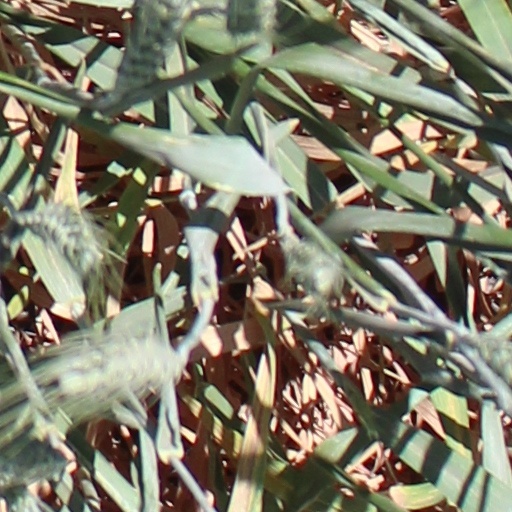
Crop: wheat